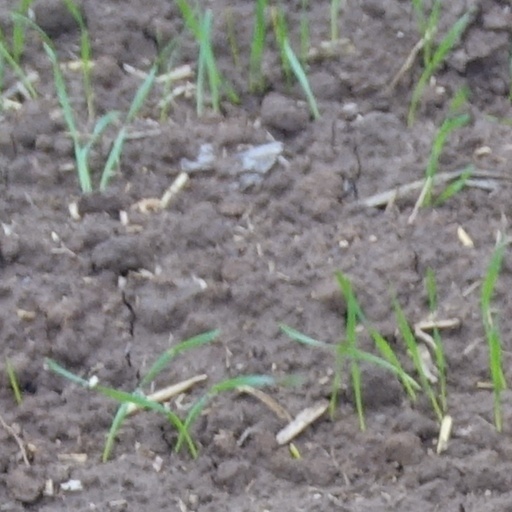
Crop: wheat